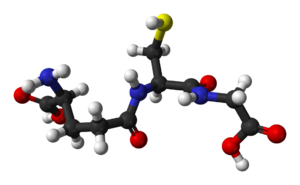
Le glutathion est un pseudo-tripeptide formé par la condensation d'acide glutamique, de cystéine et de glycine : γ-L-Glutamyl-L-cystéinylglycine. Le glutathion, qui existe sous forme oxydée et réduite, intervient dans le maintien du potentiel redox du cytoplasme de la cellule. Il intervient aussi dans un certain nombre de réactions de détoxication et d'élimination d'espèces réactives de l'oxygène. À noter que le groupement amine de la cystéine se condense avec la fonction acide carboxylique en γ de l'acide glutamique. Pratiquement toutes les cellules en contiennent une concentration élevée. On le représente de manière simplifiée par GSH ou GSSG, la fonction thiol lui conférant ses principales propriétés biochimiques.